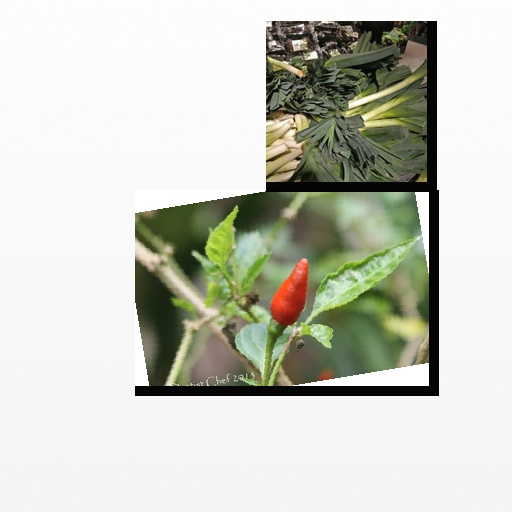
Food items: chili_pepper, leek